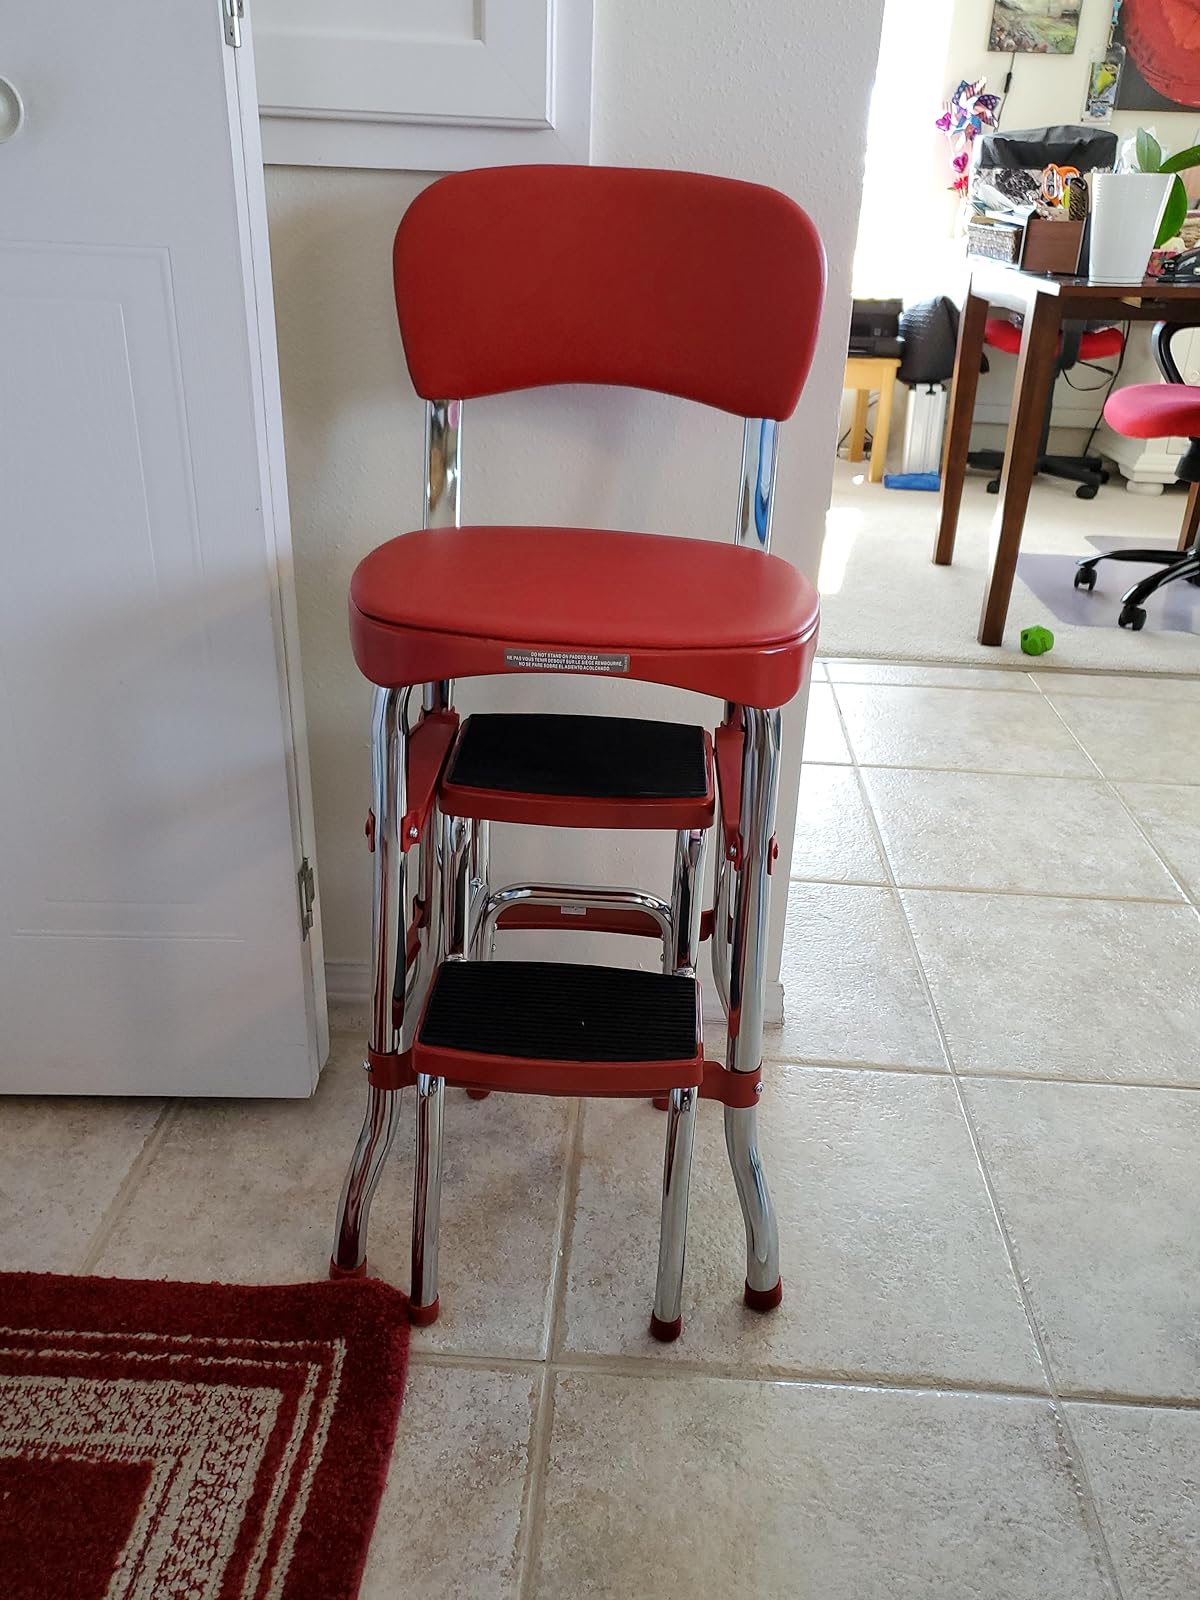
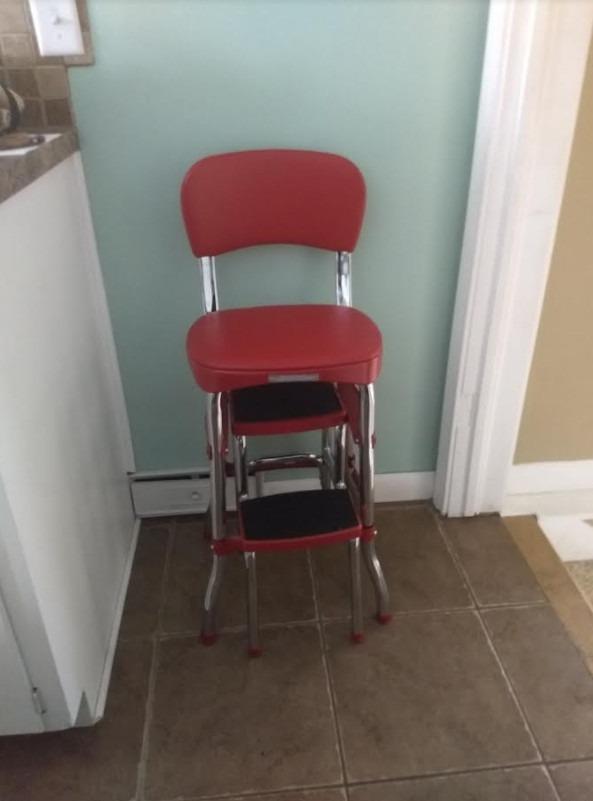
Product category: items_chair
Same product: yes